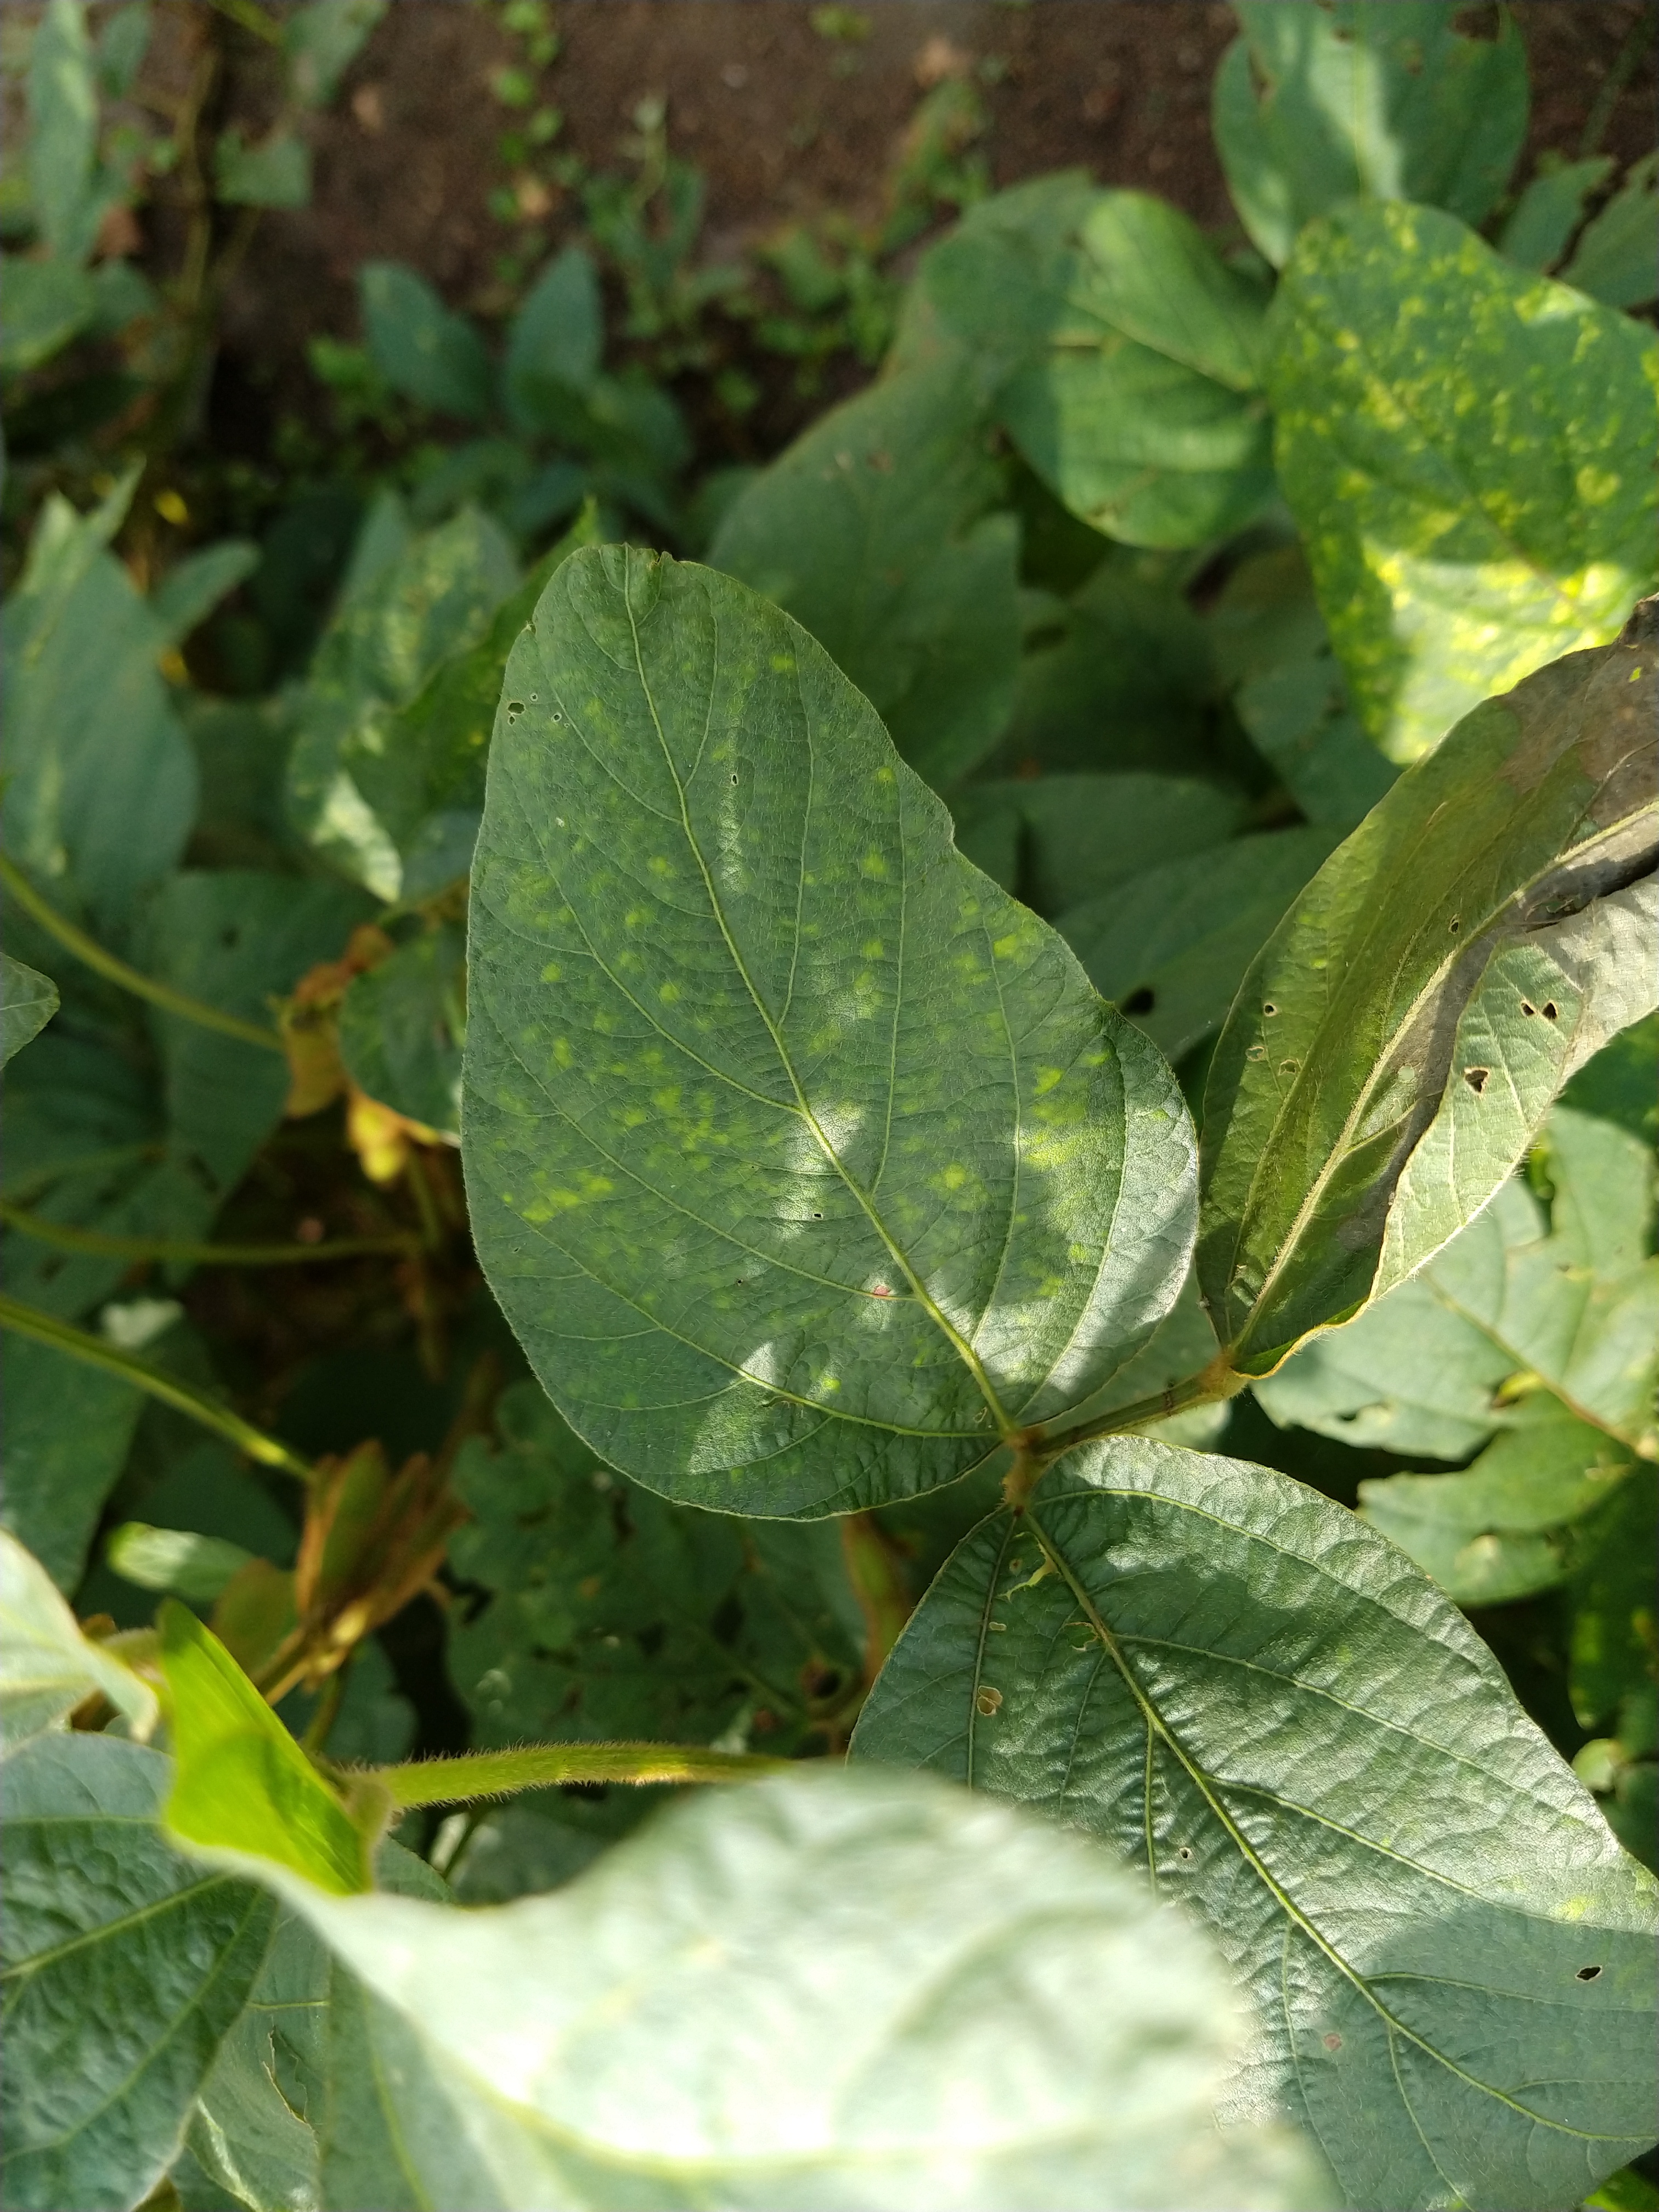
Label: Disease